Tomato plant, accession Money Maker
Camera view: bottom (45 deg); turntable rotation: 90 degrees
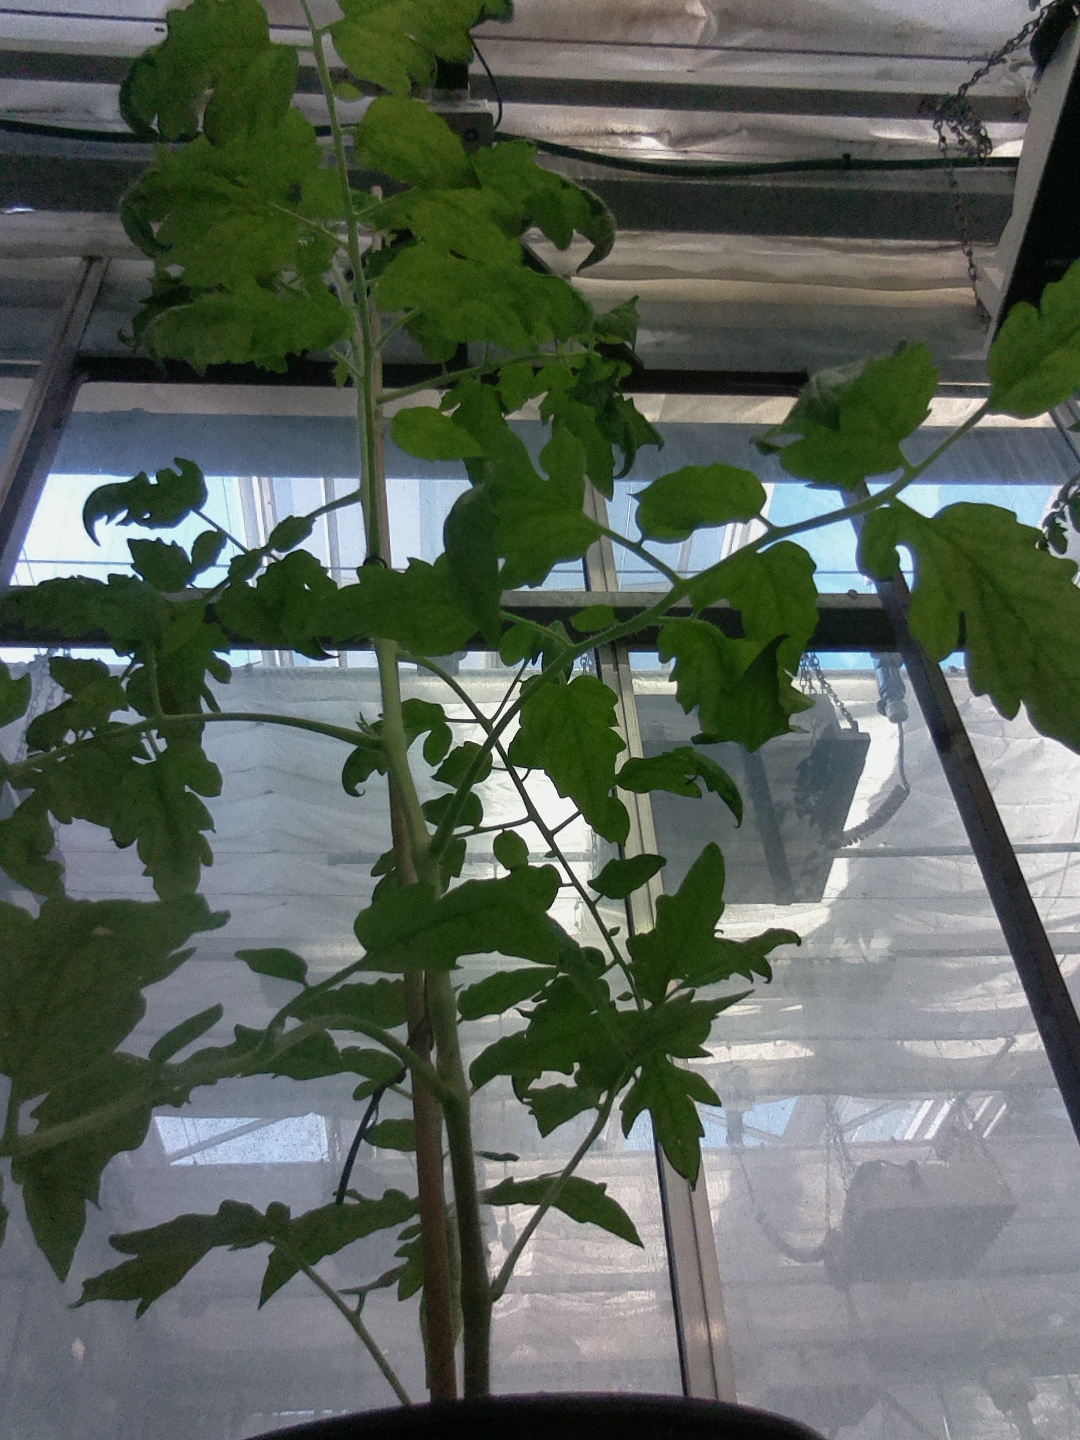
BBCH growth stage 54: 4 inflorescences visible